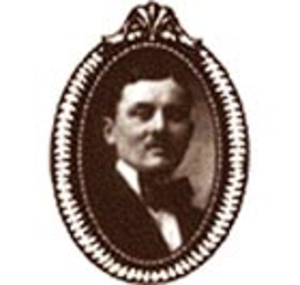
portrait de Monin
Monin est une entreprise française de production et de commercialisation de sirops, liqueurs et purée de fruits, destinés en priorité aux professionnels.